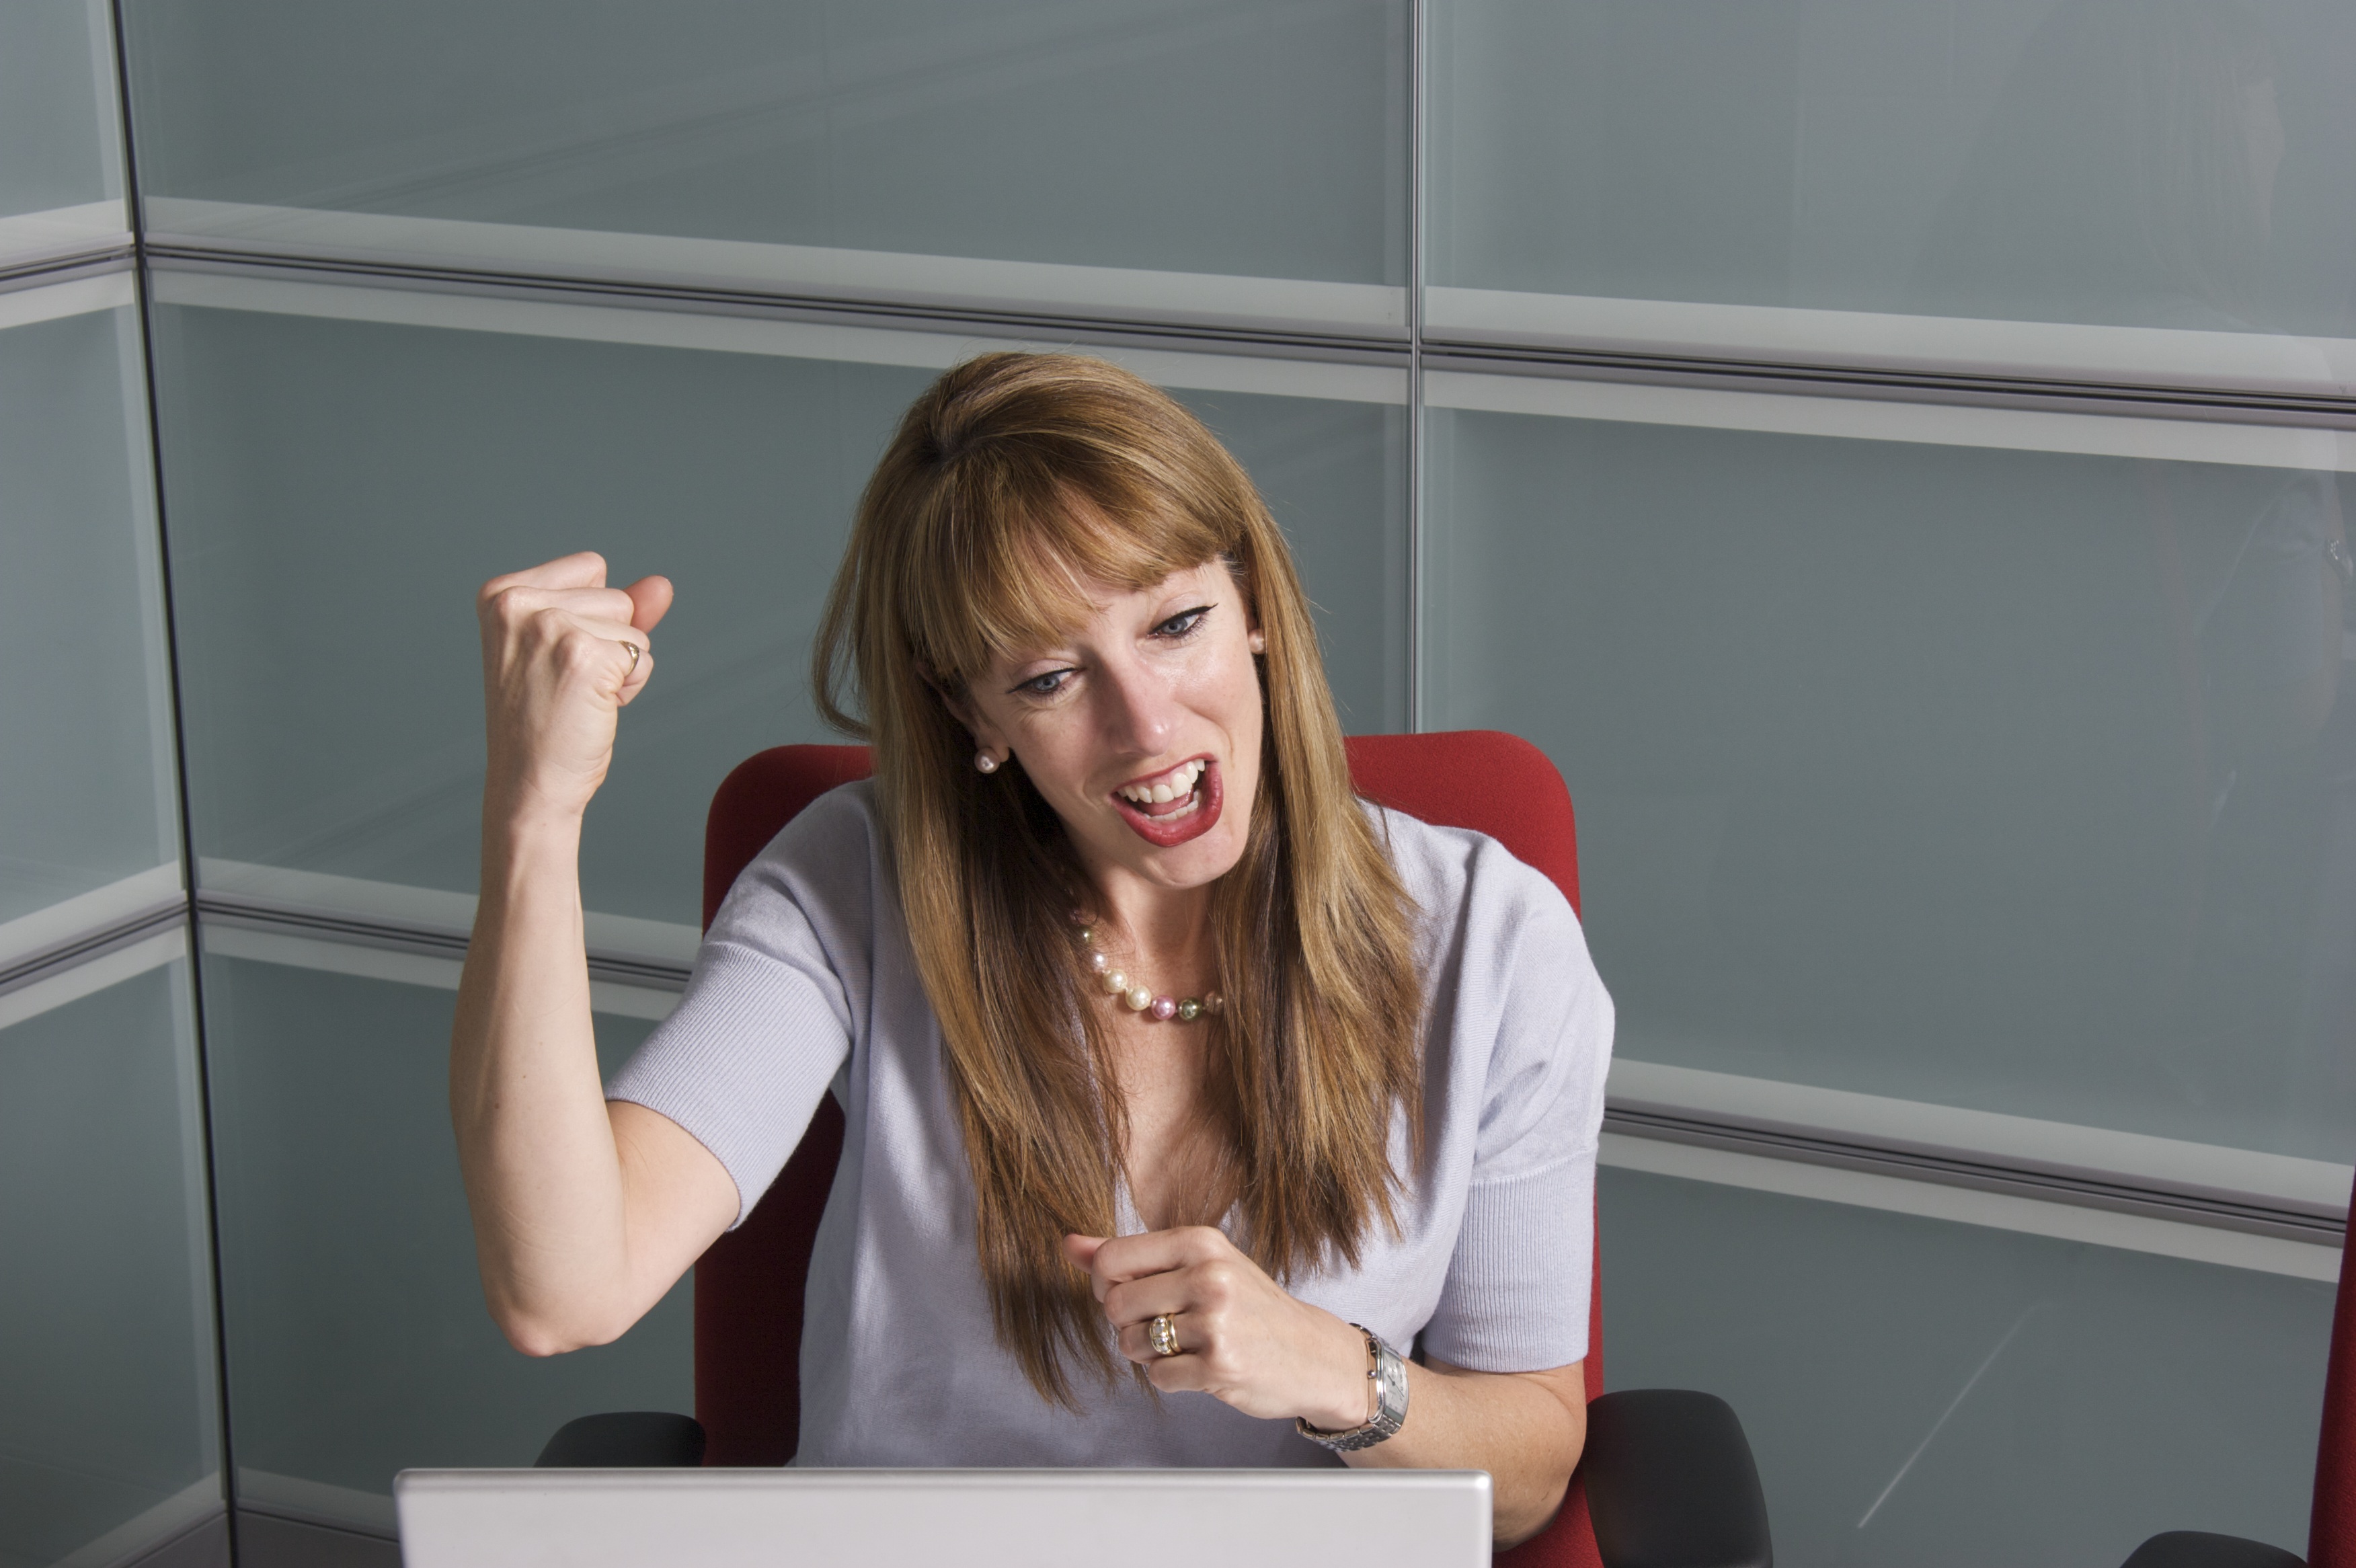
writing, person, woman, female, sitting, student, smiling, conversation, college, success, bingo, excited, manager, office people, human positions